Answer in natural language. Which point is closer to the camera taking this photo, point B  or point C? Choose between the following options: C or B
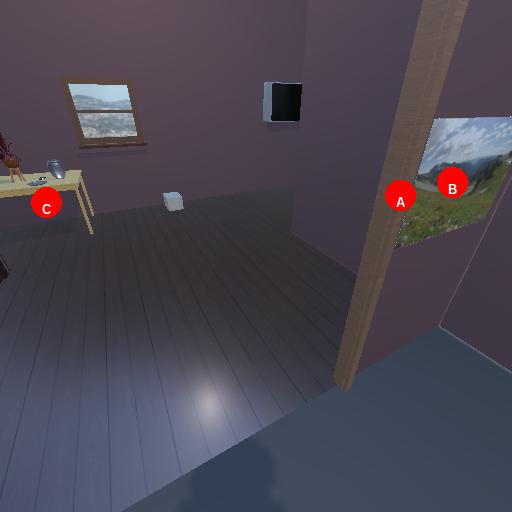
<answer>B</answer>